Question: Please indicate a possible affordance area of the hold_book that can be used for holding
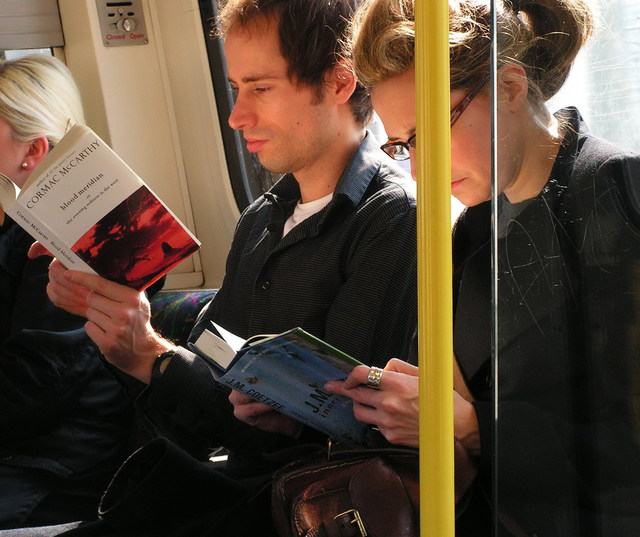
Answer: [0.5254, 124.156, 199.377, 301.81]